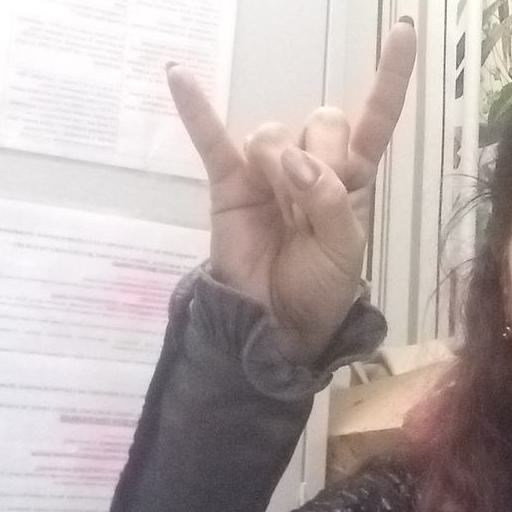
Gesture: rock